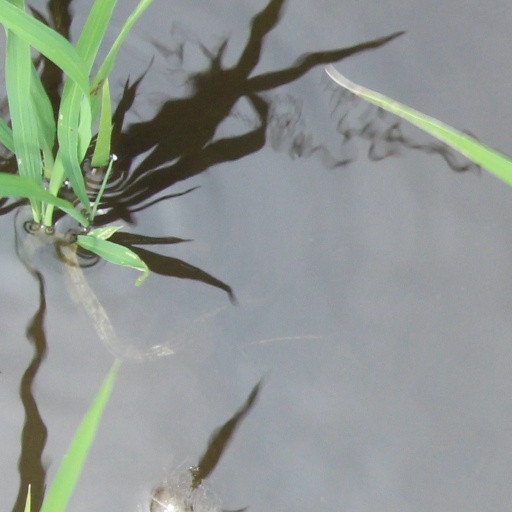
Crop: rice